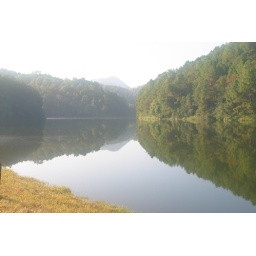
There are lots of two and tree leaves ever green trees around the lake at Ruam Thai Village.